Volvo Trucks

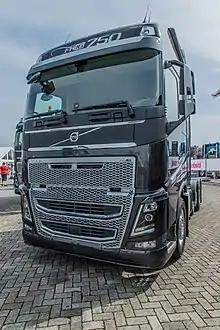
A 2013 model Volvo FH16. The Volvo FH series was introduced in 1993 and is Volvo Trucks' most commercially successful truck.

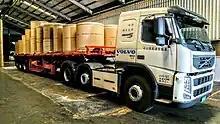
Volvo FM500 in Taiwan

Volvo Trucks is a truck manufacturing division of Volvo based in Gothenburg, Sweden.